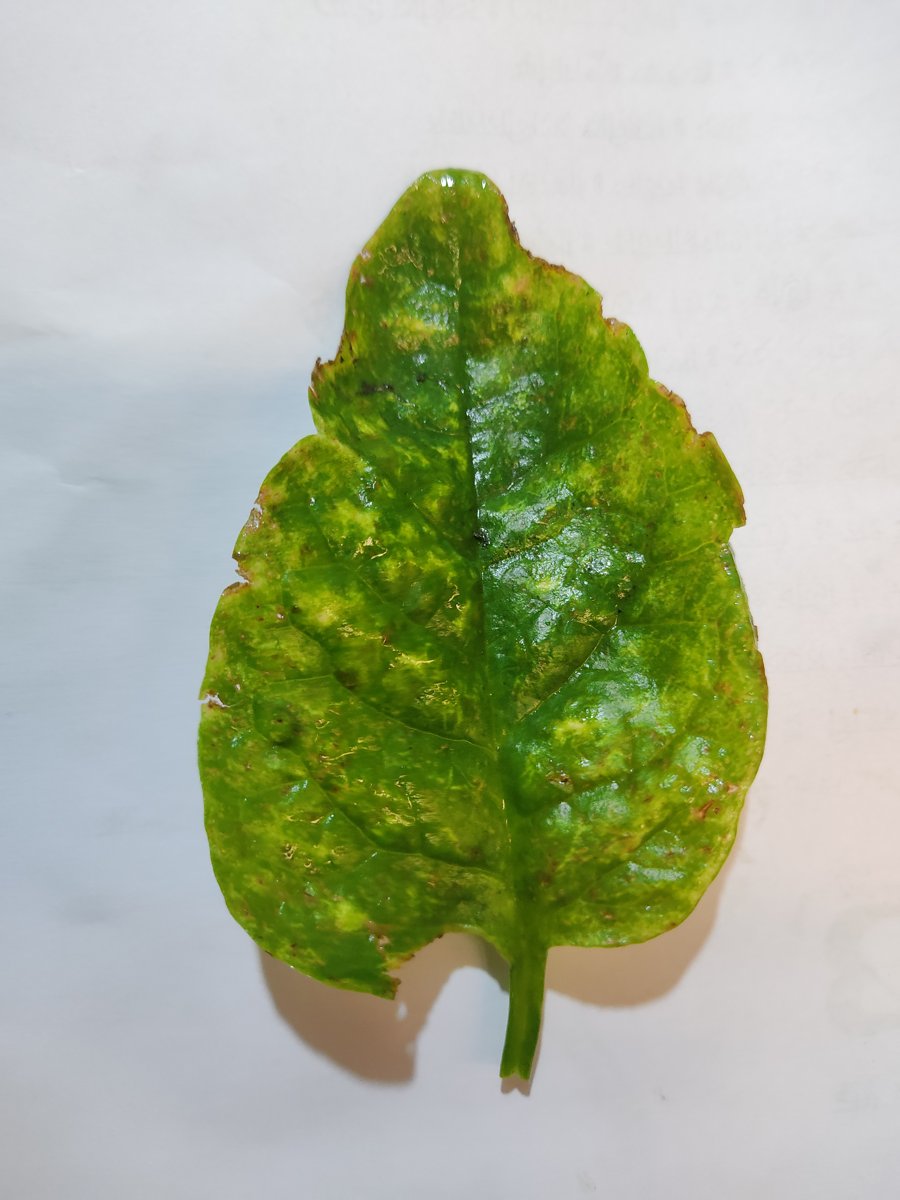
Label: Downy-Mildew